Urine

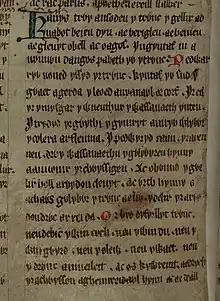
Medieval Welsh text from the "Red Book of Hergest" on uroscopy, called (the 'Qualities of Urine'). Opening lines (translated): "Since it is through the qualities of the urine that a person's faults and his dangers and his diseases and his illness can be identified..."

Urine contains proteins and other substances that are useful for medical therapy and are ingredients in many prescription drugs (e.g., Ureacin, Urecholine, Urowave). Urine from postmenopausal women is rich in gonadotropins that can yield follicle stimulating hormone and luteinizing hormone for fertility therapy. One such commercial product is Pergonal.